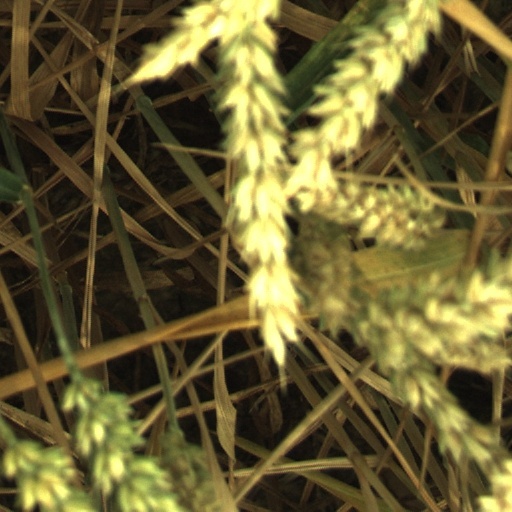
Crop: wheat